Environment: real
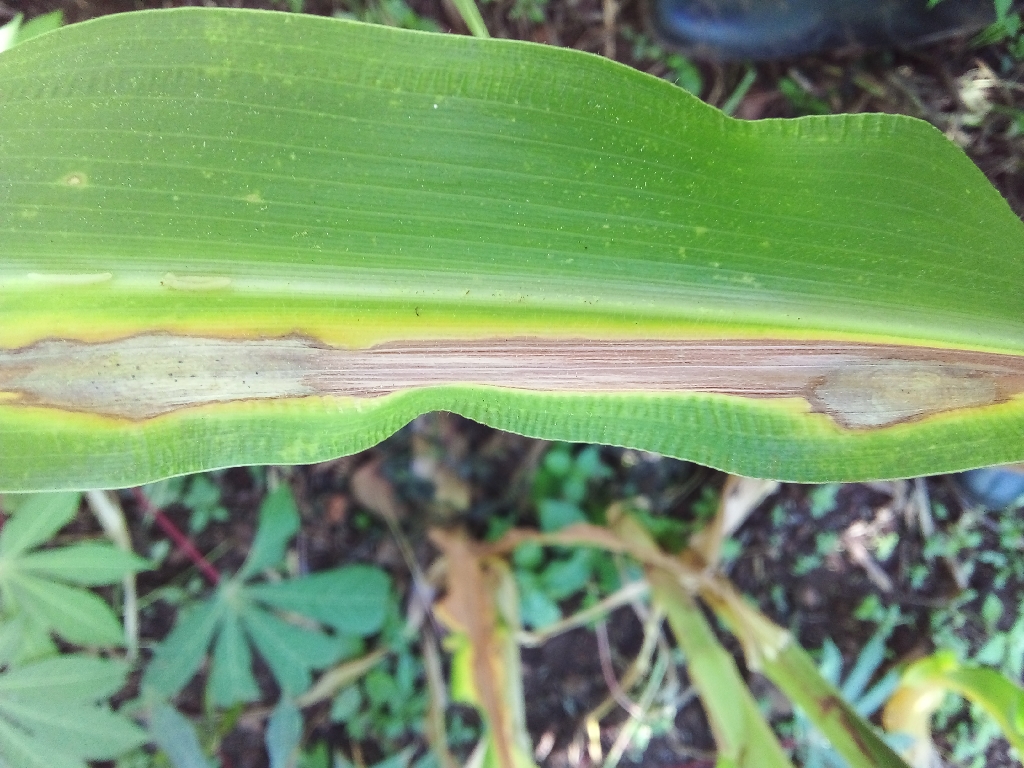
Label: northern_corn_leaf_blight